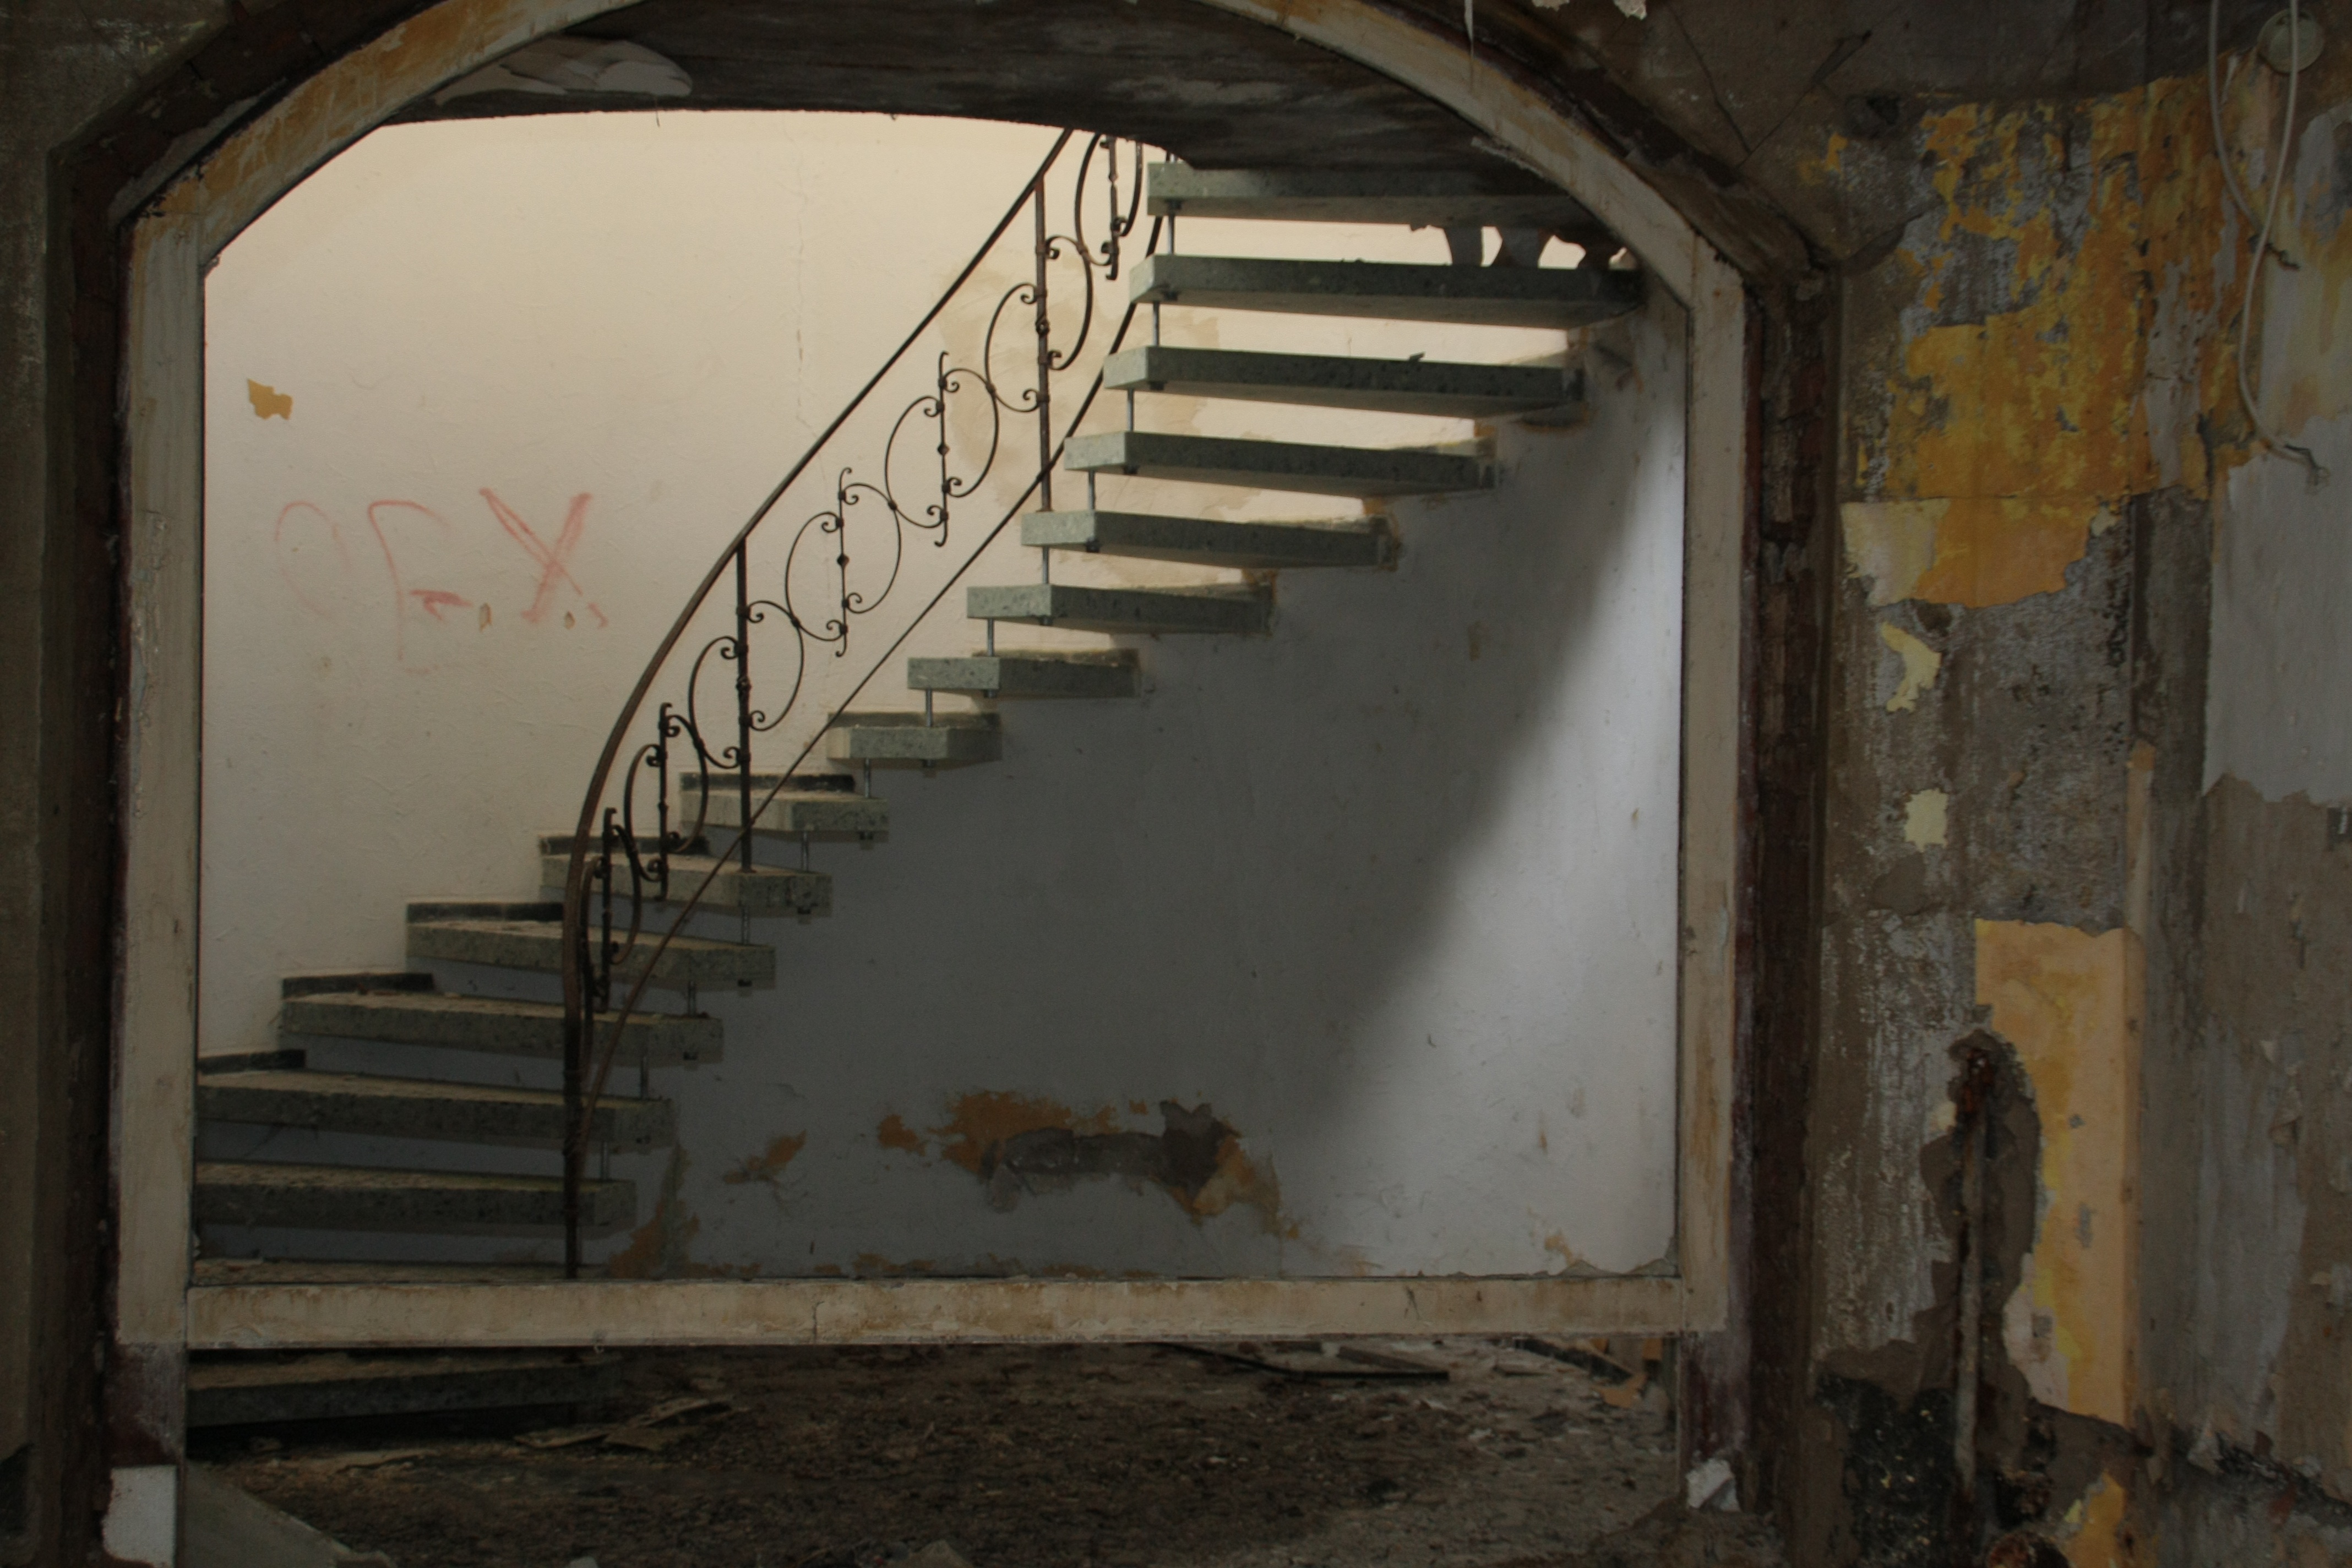
wood, house, wall, staircase, railing, ruin, stairs, hotel, leave, gradually